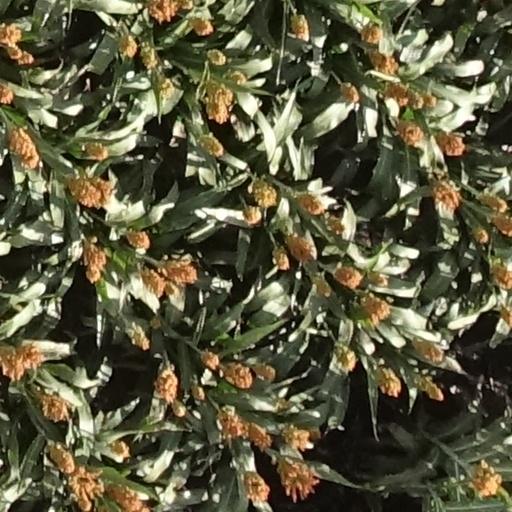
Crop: sorghum